Engesa

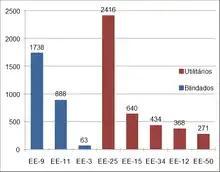
Engesa's total production of military vehicles

In June 1971, the VBB, now called "Wheeled Reconnaissance Car" (CRR), had its studies, project and industrial designs transferred to Engesa so that it could begin production. The transfer is common in developed countries, but in Brazil it was a milestone. The choice of Engesa and not Bernardini to take over the armored vehicle was due Whitaker's openly nationalist and sympathetic views to Brazil's dictatorship, as well as being a friend of lieutenant colonel Pedro de Mello, the commander of the Working Group of Automobile Engineers. The inherited technology became the 6x6 EE-9 Cascavel reconnaissance vehicle, initially with a 37mm cannon and later with a 90mm cannon.